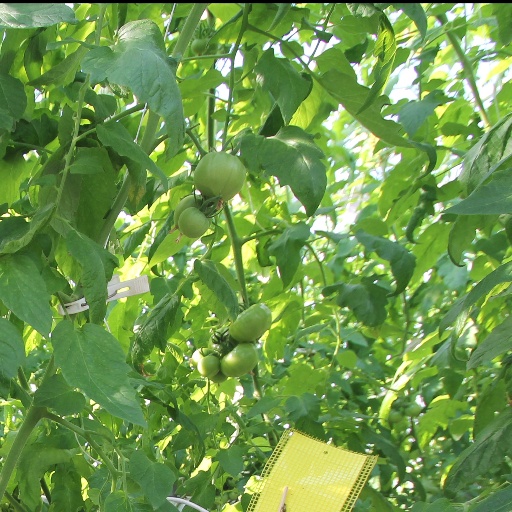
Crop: tomato